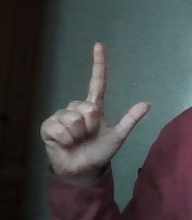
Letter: laam